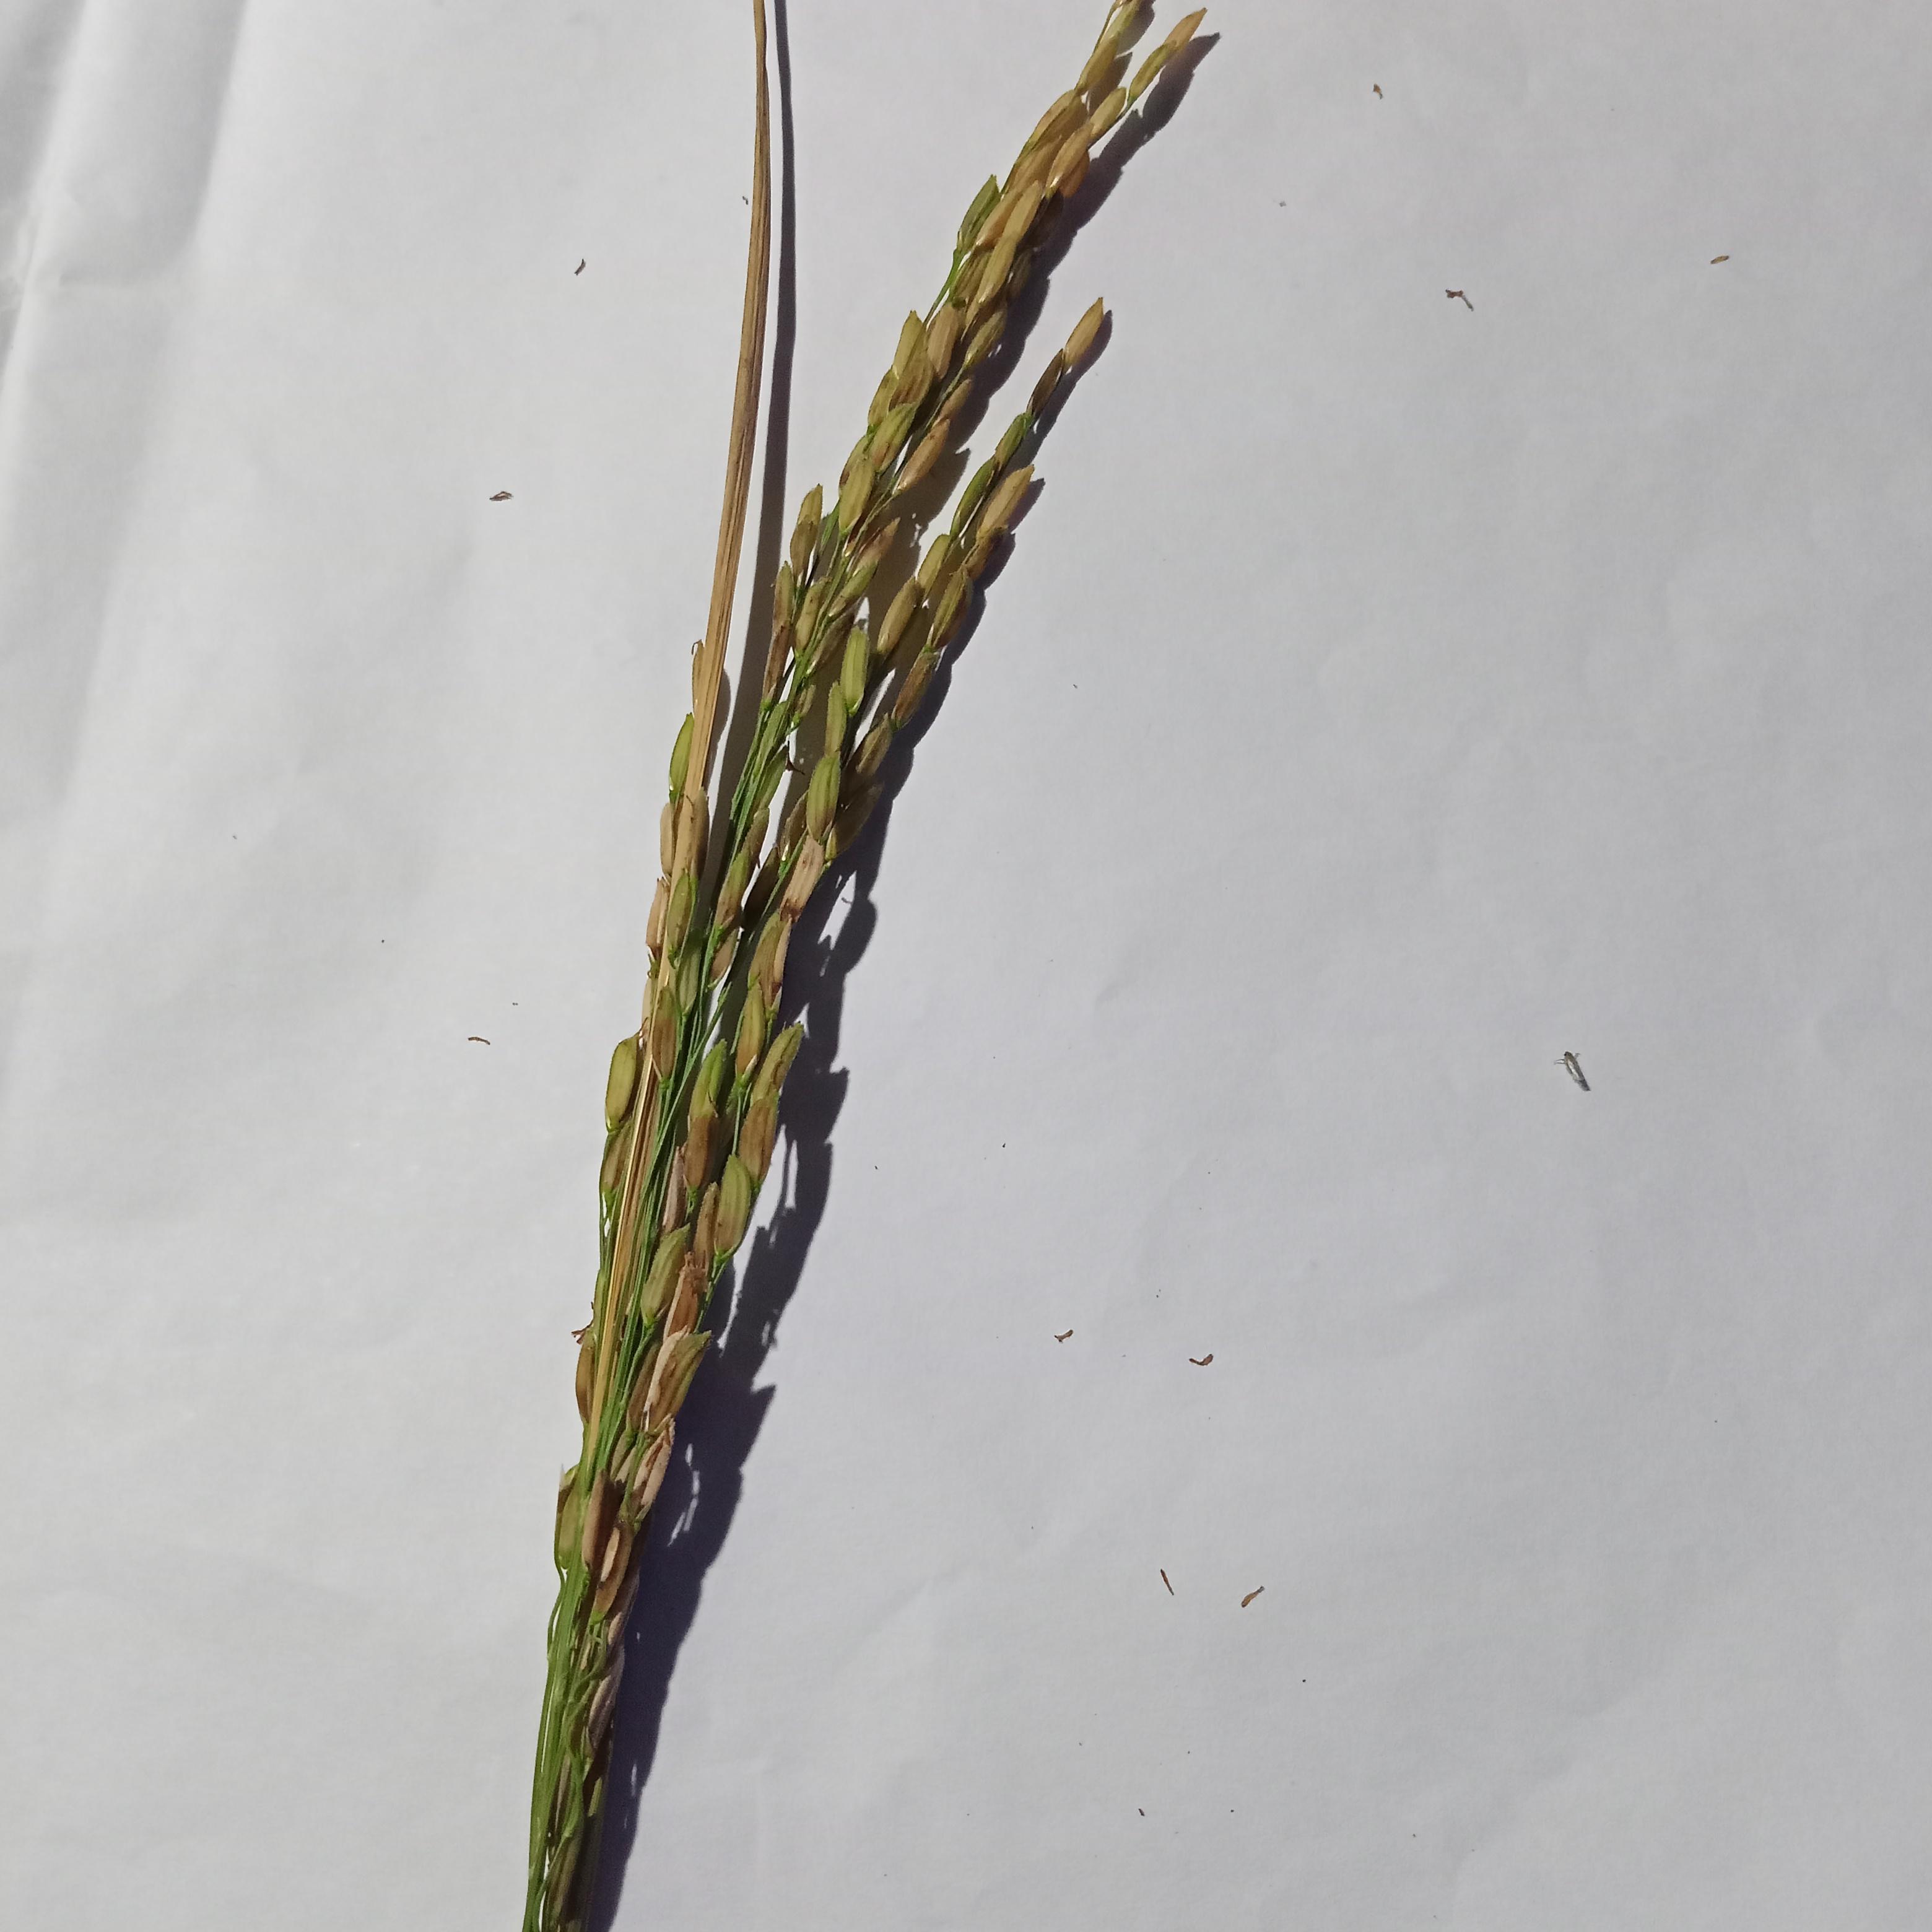
Label: Rice___Neck_Blast